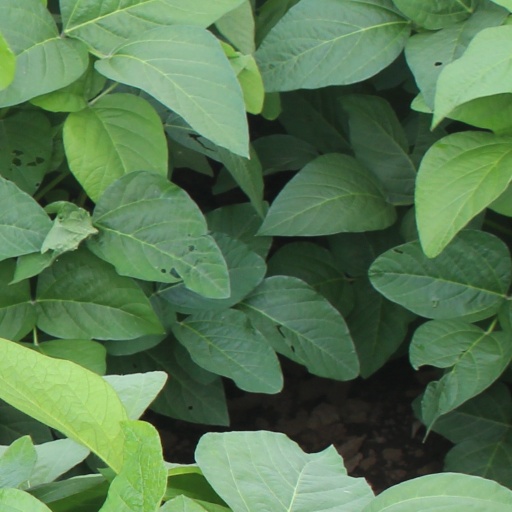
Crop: soybean